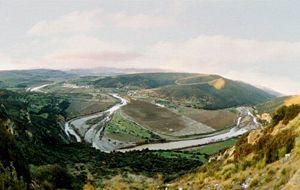
La Seybouse est une rivière du nord-est de l’Algérie formée près de Guelma par l’oued Cheref et l’oued Zenati, son bassin est le plus étendu d’Algérie et ses terres sont des plus fertiles. Elle rejoint la Méditerranée près d'Annaba.
Annaba, anciennement Bouna surnommée « Medinet Zaoui » ou encore « Bled El Aneb » et Bône lors de la colonisation française, est la quatrième ville d'Algérie en nombre d'habitants après la capitale Alger, Oran et Constantine. La ville d'Annaba est située dans le nord-est du pays, à 536 km à l'est d'Alger et à 105,7 km à l'ouest de la frontière tunisienne. Annaba est une métropole littorale dont la population de l'agglomération dépassait 600 000 habitants en 2008.
Medjez Amar est une commune de la wilaya Guelma en Algérie.